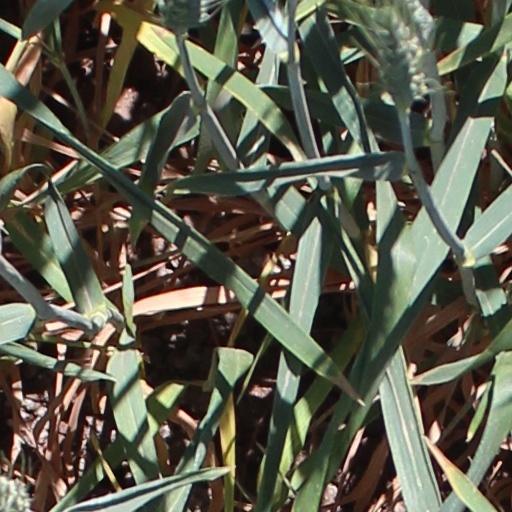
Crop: wheat